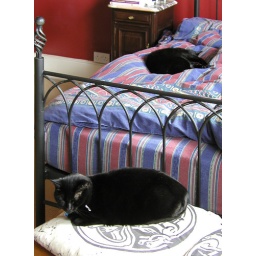
Our two black cats taking over the place - as usual